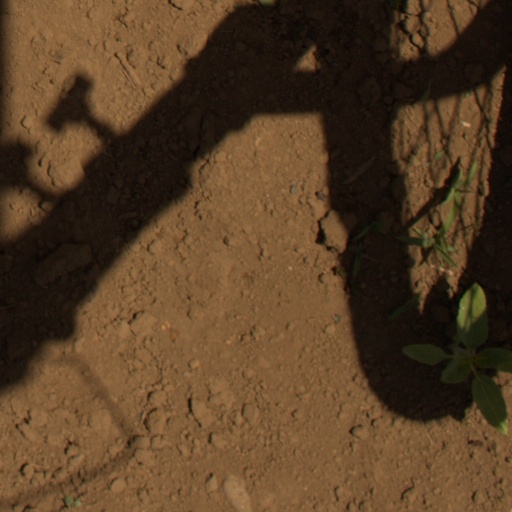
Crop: Jerusalem artichoke